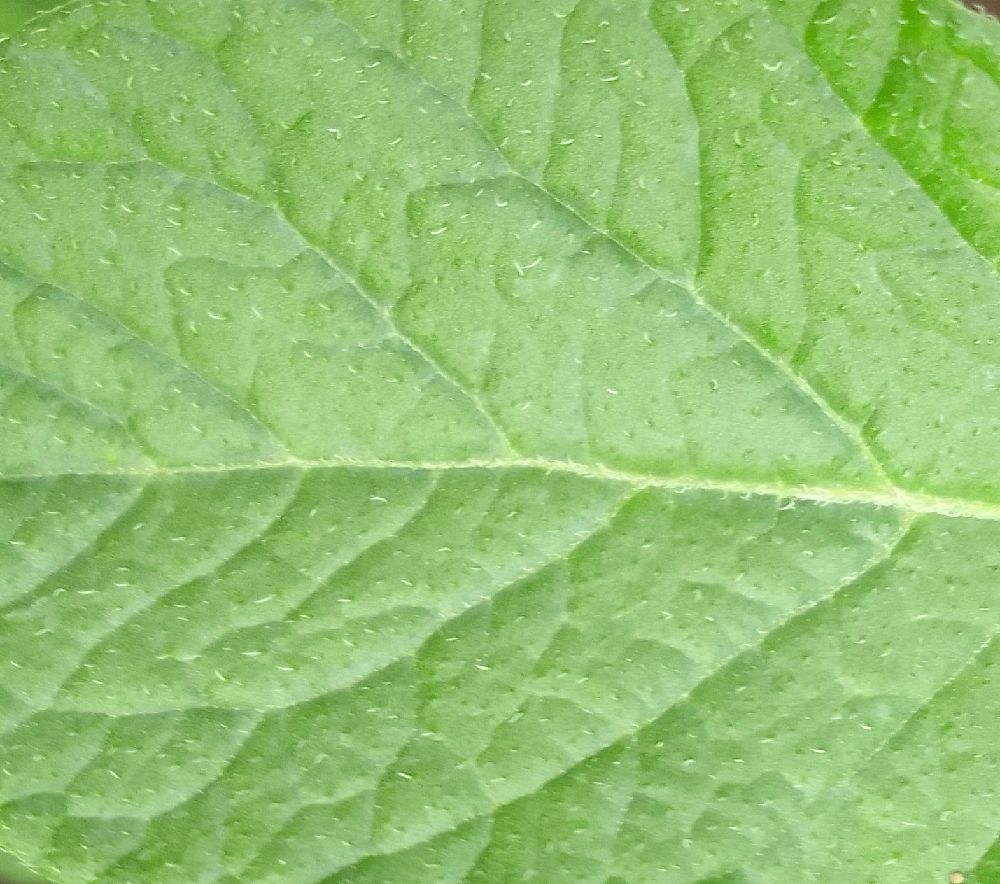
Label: Healthy